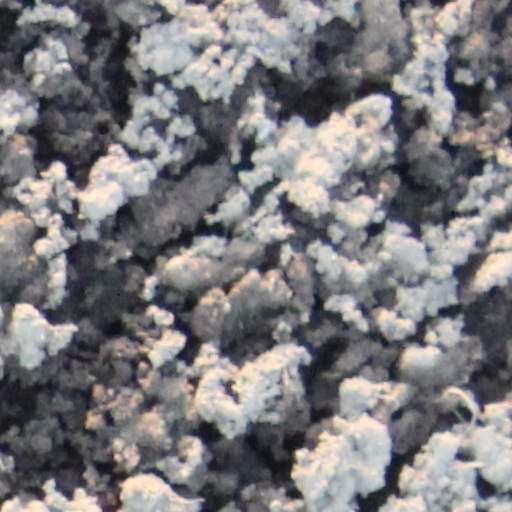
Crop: wheat